Gagoze

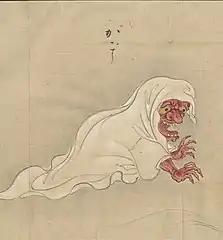

Old books from the Edo Period note that this Gagoze is the origin of how children would use the word "gagoze" and "gagoji" to mean monsters in general, and in fact, "gagoze, '"gagoji," gangoji," among others, are widely used in Japan among children to mean yōkai in general. However, the folklorist Kunio Yanagita denies this supposition and instead posits that this comes from how monsters would say "kamou zo" (咬もうぞ, I'll bite ya) as they appear.